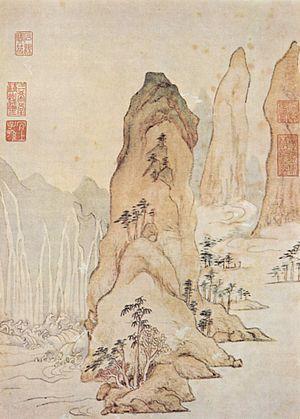
Wen Jia ou Wen Chia ou Wen Kia, surnom: Xiucheng, nom de pinceau: Wenshui, né en 1501, mort en 1583. Peintre chinois. XVIᵉ siècle.